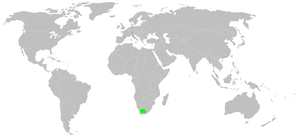
Latrodectus karrooensis est une espèce d'araignées aranéomorphes de la famille des Theridiidae.